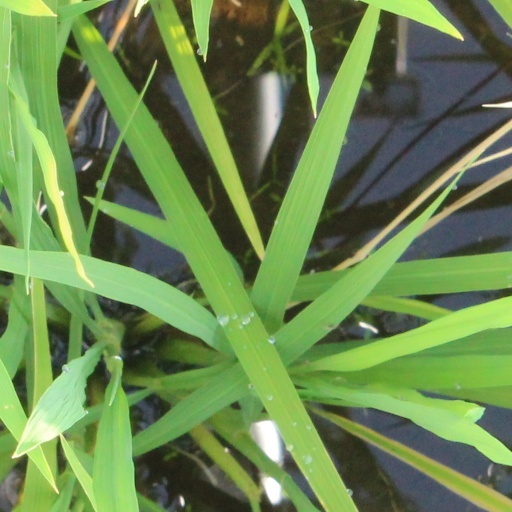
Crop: rice